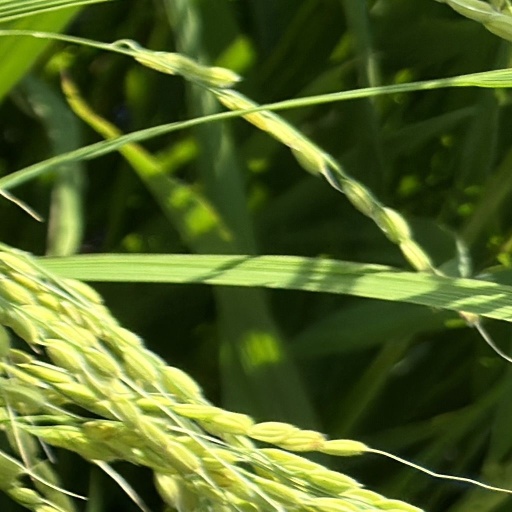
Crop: rice